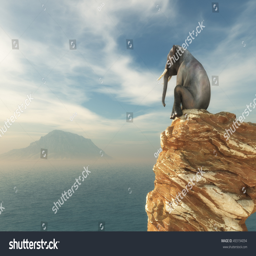
elephant sitting on edge of a cliff and admiring the landscape .